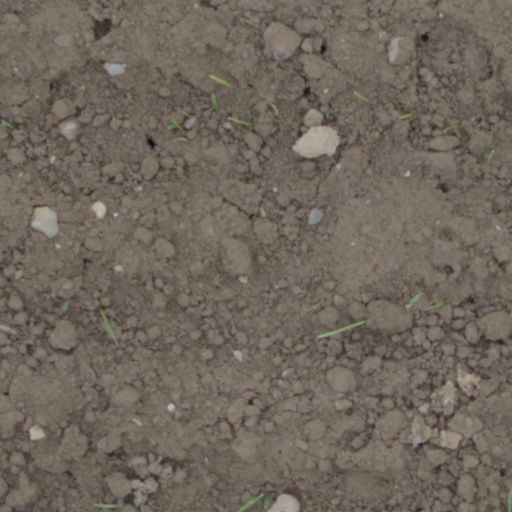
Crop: wheat